Matthew W. Bullock

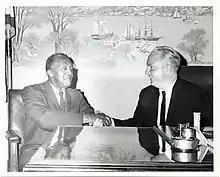
Bullock (left) shaking hands with Boston mayor John F. Collins after being appointed to the Boston Zoning Board

In January 1926 Bullock spoke for a program arranged by the NAACP at Union Congregational Church in New York city. Bullock again protested the impact of a company on a neighborhood at a city council meeting in March. He also attended the dedication of the Tomb of the Unknown Soldier in Arlington National Cemetery. This may have been at the 1926 dedication. In October Bullock addressed the National Equal Rights League on the situation of segregation.